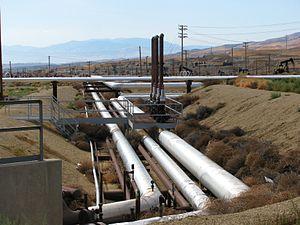
Le champ pétrolifère de Midway-Sunset est un champ pétrolifère situé au sein de la vallée de San Joaquin, dans le comté de Kern en Californie aux États-Unis. C'est le plus grand champ pétrolier connu de la Californie et le 3ᵉ plus étendu des États-Unis.